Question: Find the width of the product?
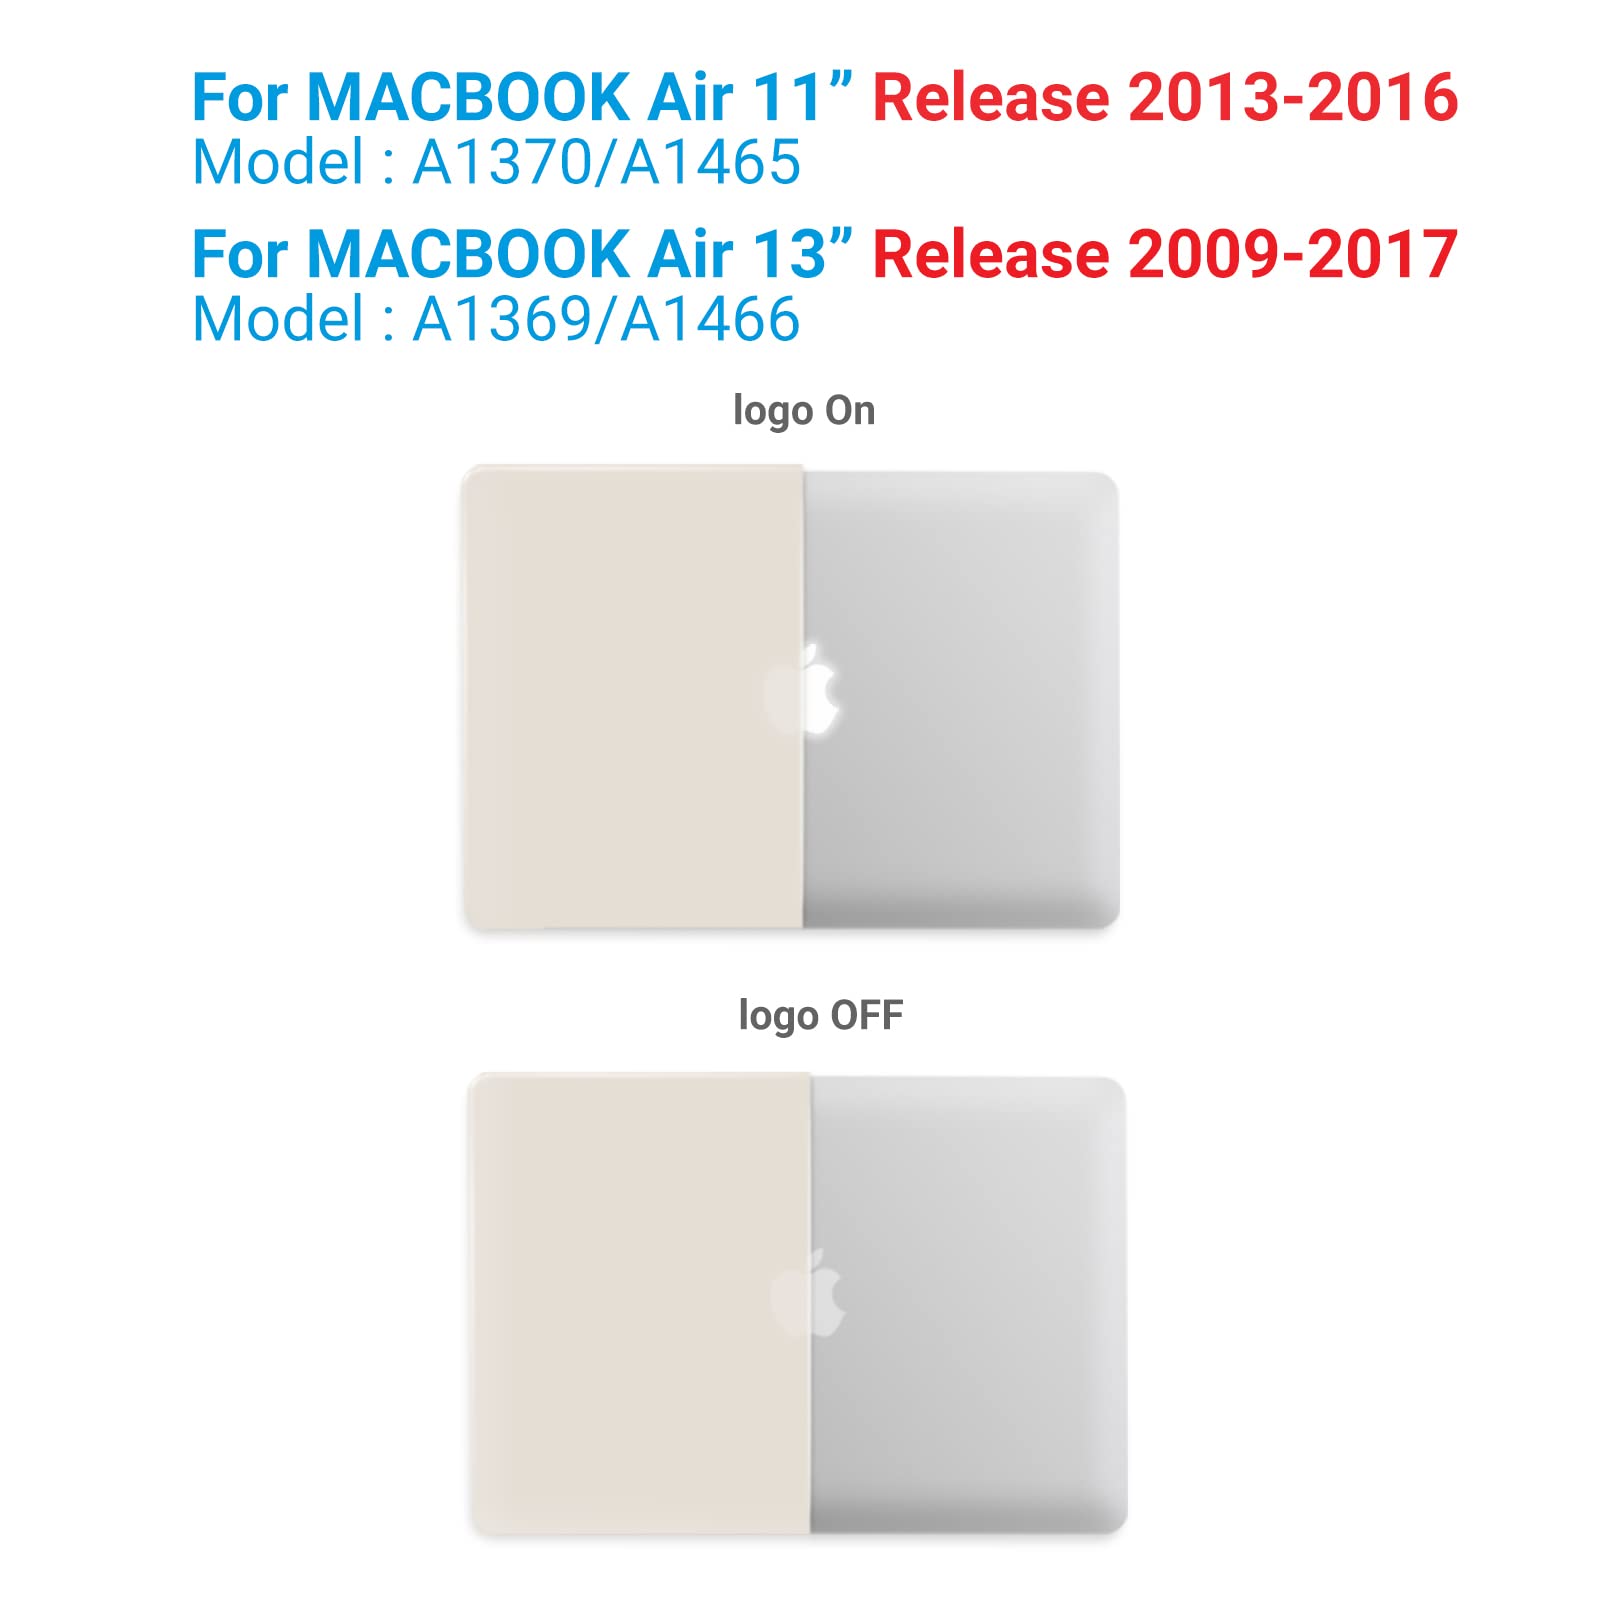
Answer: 13.0 inch